General Motors H platform (FWD)

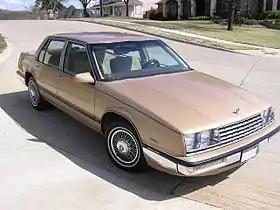
1986 Buick LeSabre

The H platform, or H-body designates a General Motors front-wheel-drive full-sized car platform introduced in 1986, and in most respects identical to the front-drive C platform introduced for model year 1985. Originally available in both 2-door and 4-door versions — the latter was more popular and two-door models dropped by 1992. Engines were predominantly the Buick's 3.8 liter (231 cubic-inch) V6 engine and later, GM's Buick 3800 V6; in naturally aspirated and supercharged variants (from 1991 to 1999).